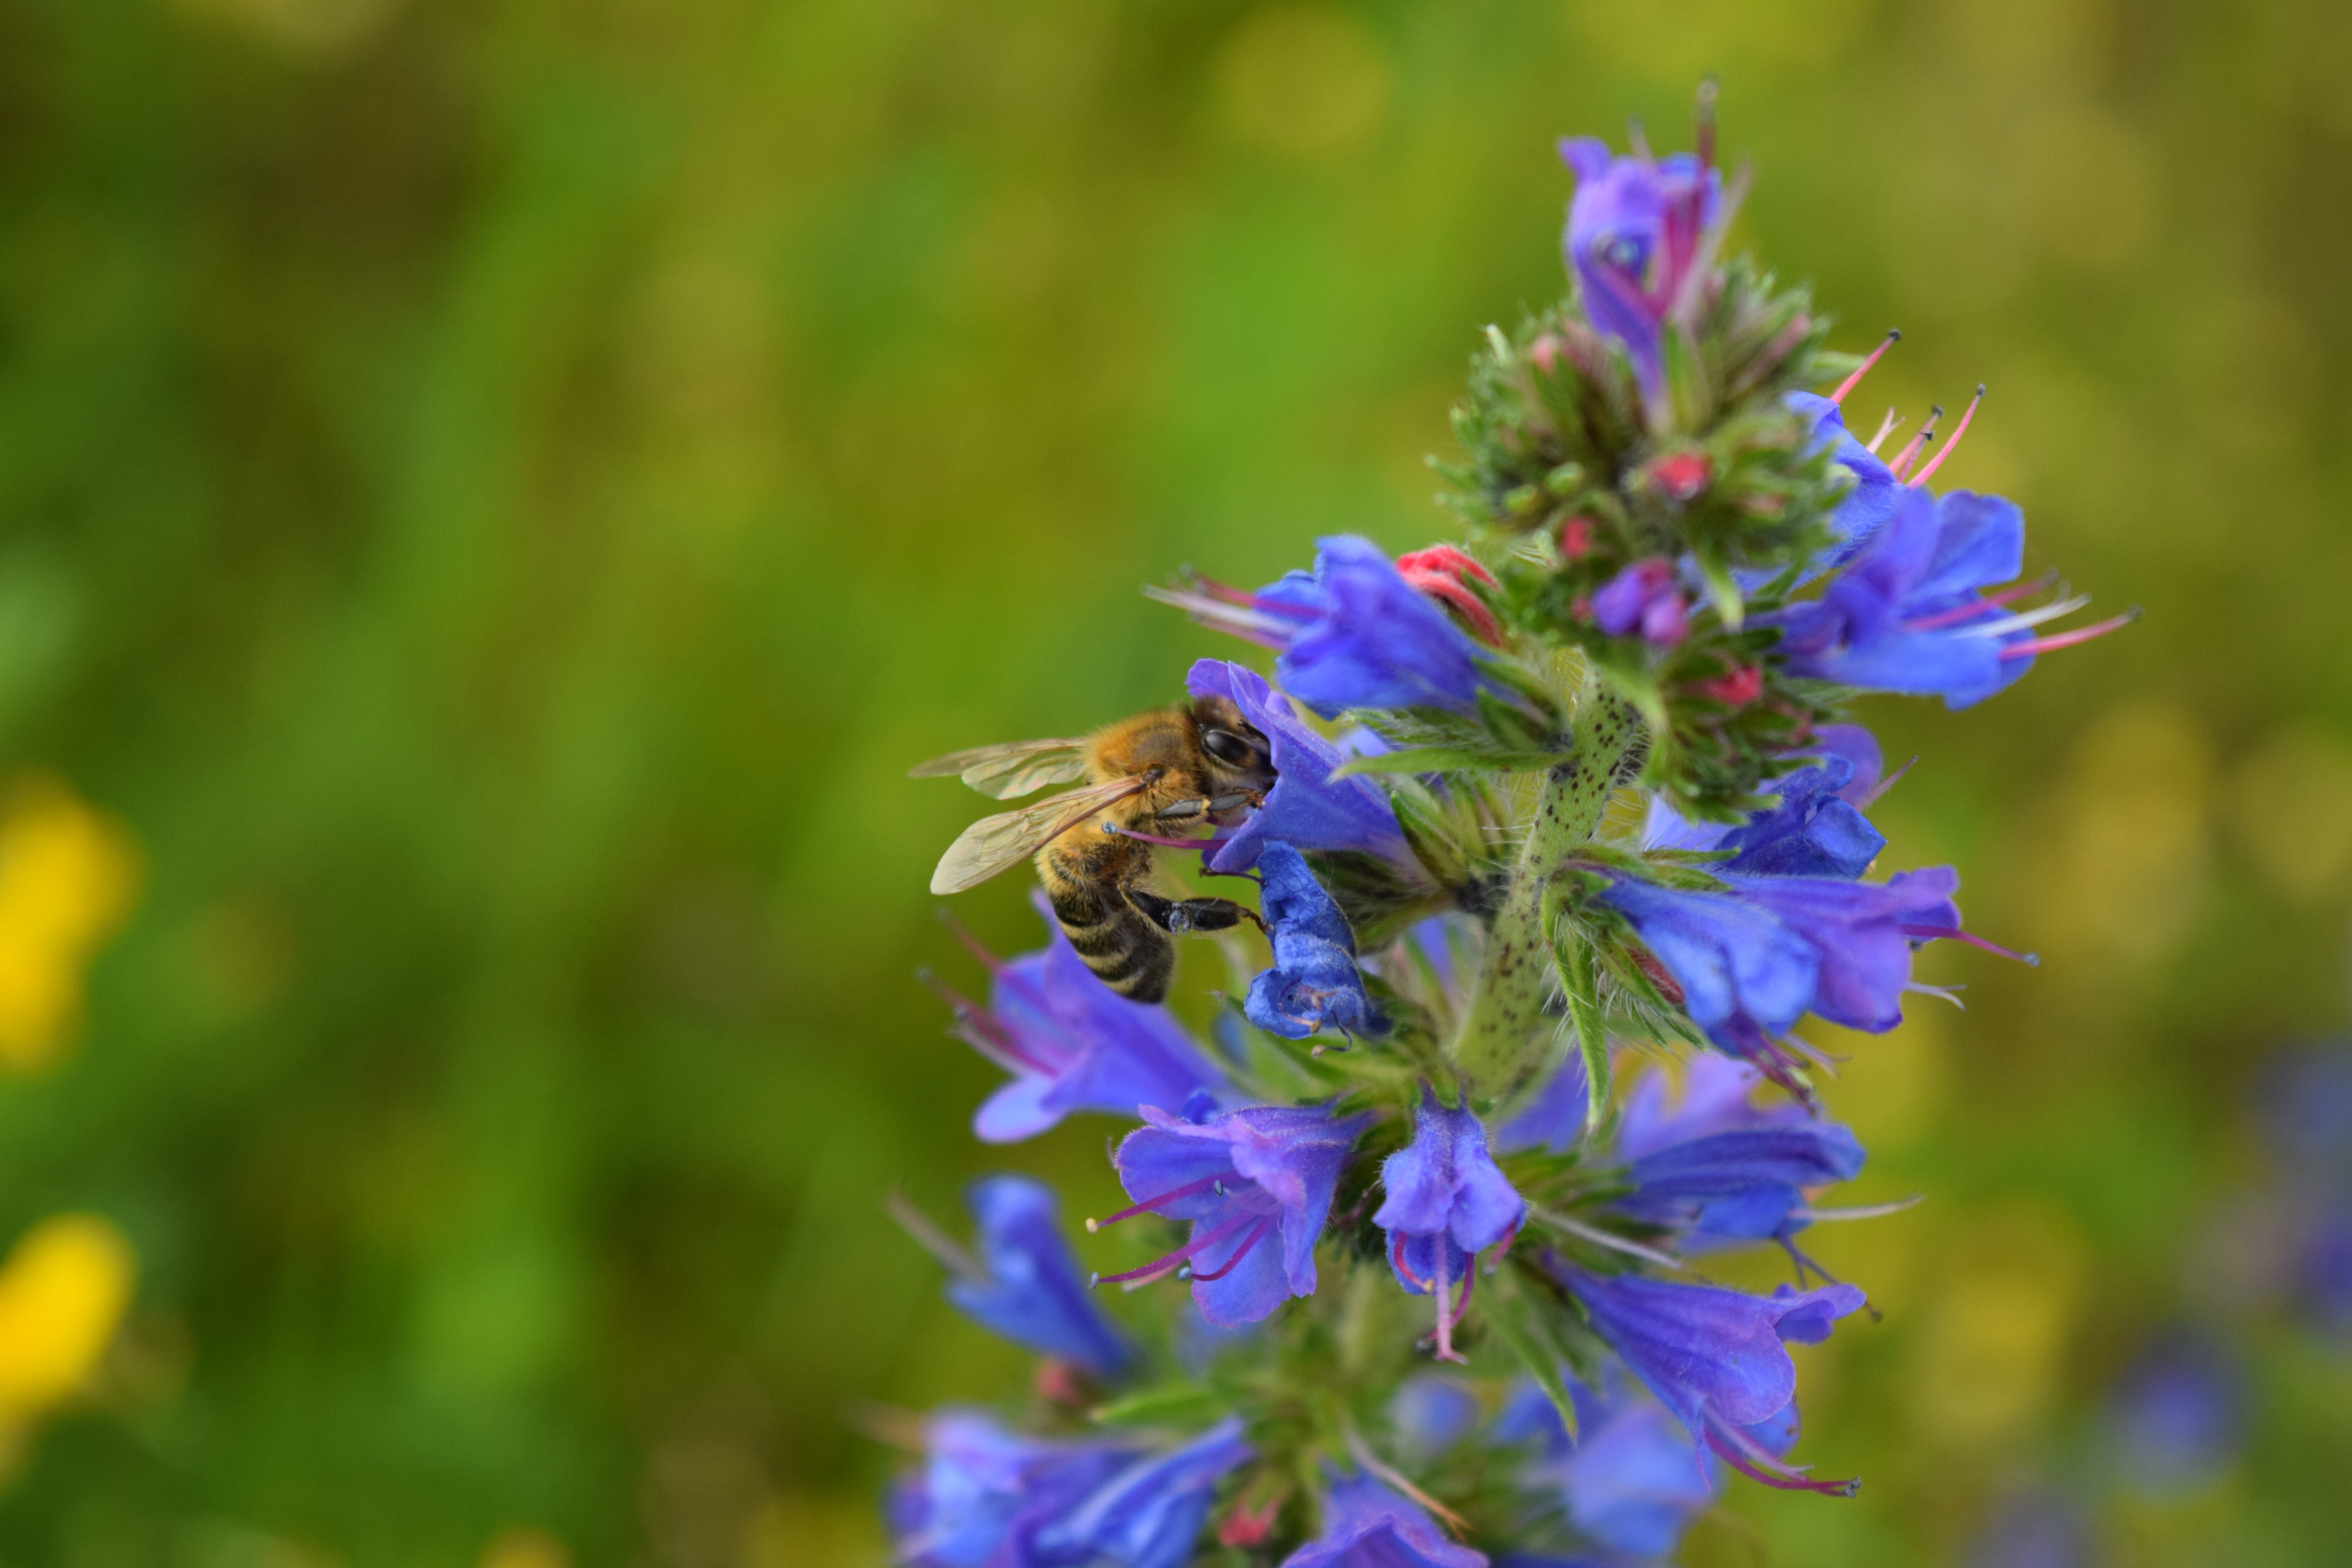
nature, blossom, plant, meadow, flower, purple, bloom, summer, busy, pollen, food, herb, insect, flora, wildflower, bee, collect, nectar, macro photography, flowering plant, honey bee, hard working, land plant, membrane winged insect, hyssopus